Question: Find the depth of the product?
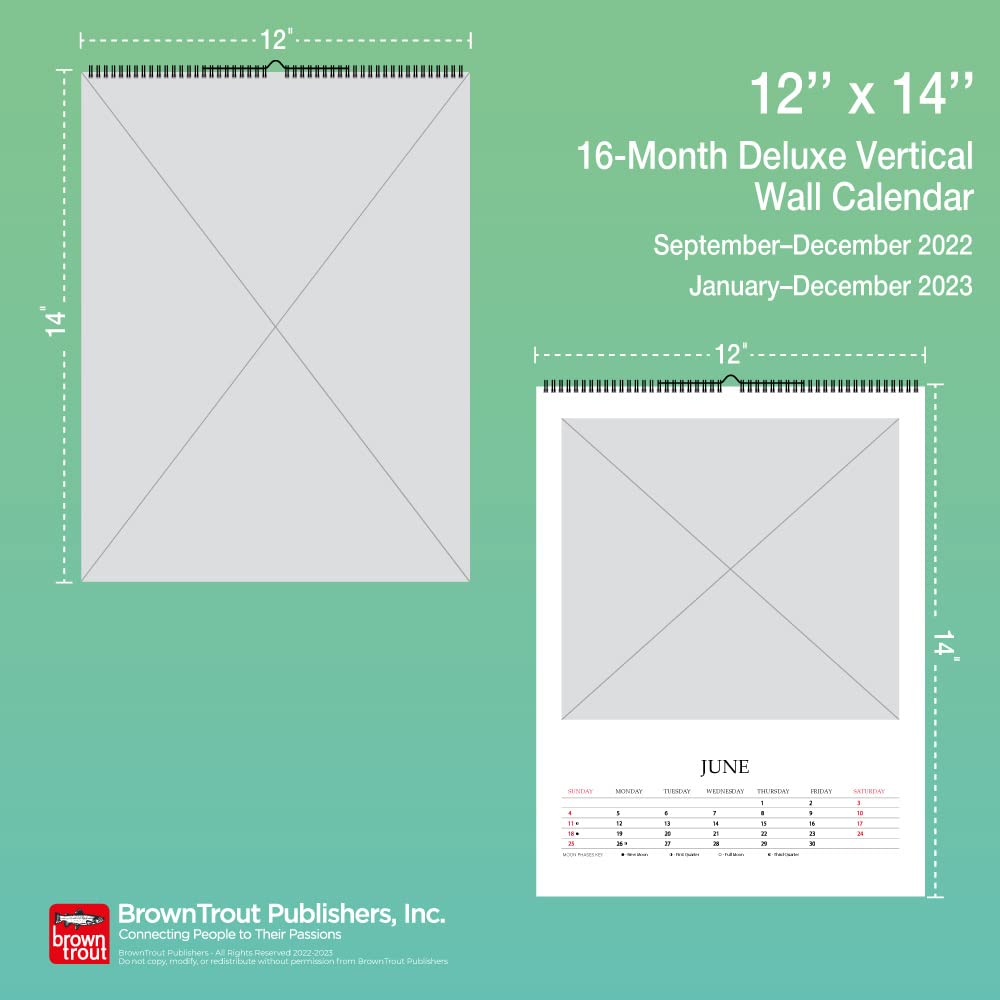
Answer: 14.0 inch